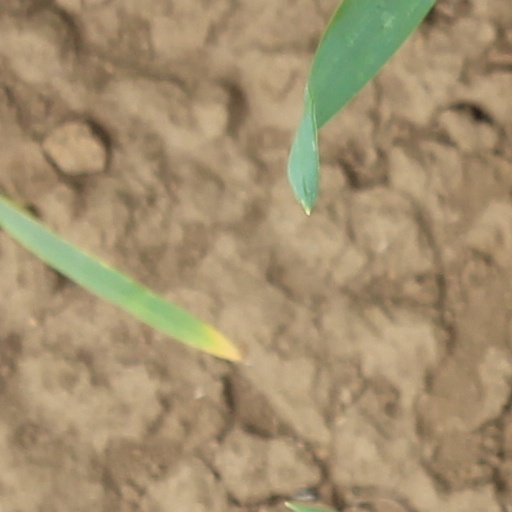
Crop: wheat